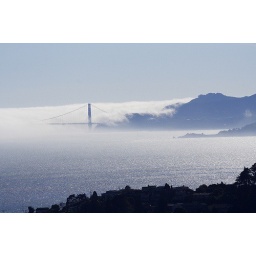
From master bedroom, from a day clear in Berkeley with the bridge in fog.